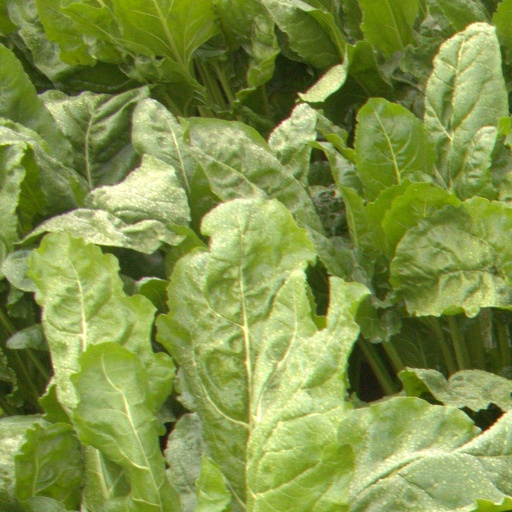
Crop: sugar beet